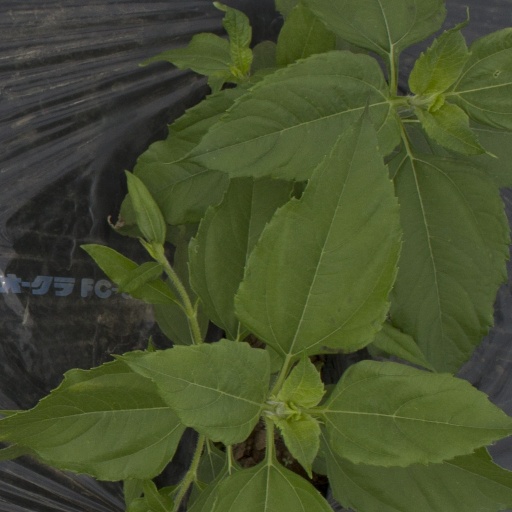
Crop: Jerusalem artichoke